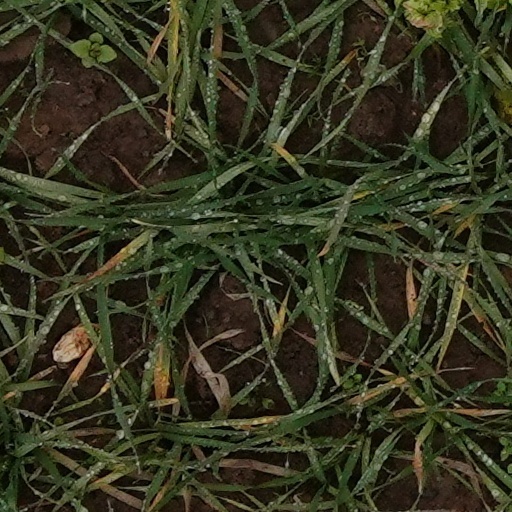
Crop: wheat